Westland Aircraft

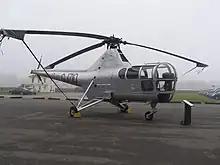
Westland WS-51 Dragonfly

The Westland Wyvern was a post-war design of carrier-based strike-fighter for the Fleet Air Arm serving up to 1958.